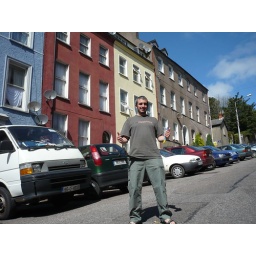
Ireland, Cork City, Marco in front of his house (the red one)